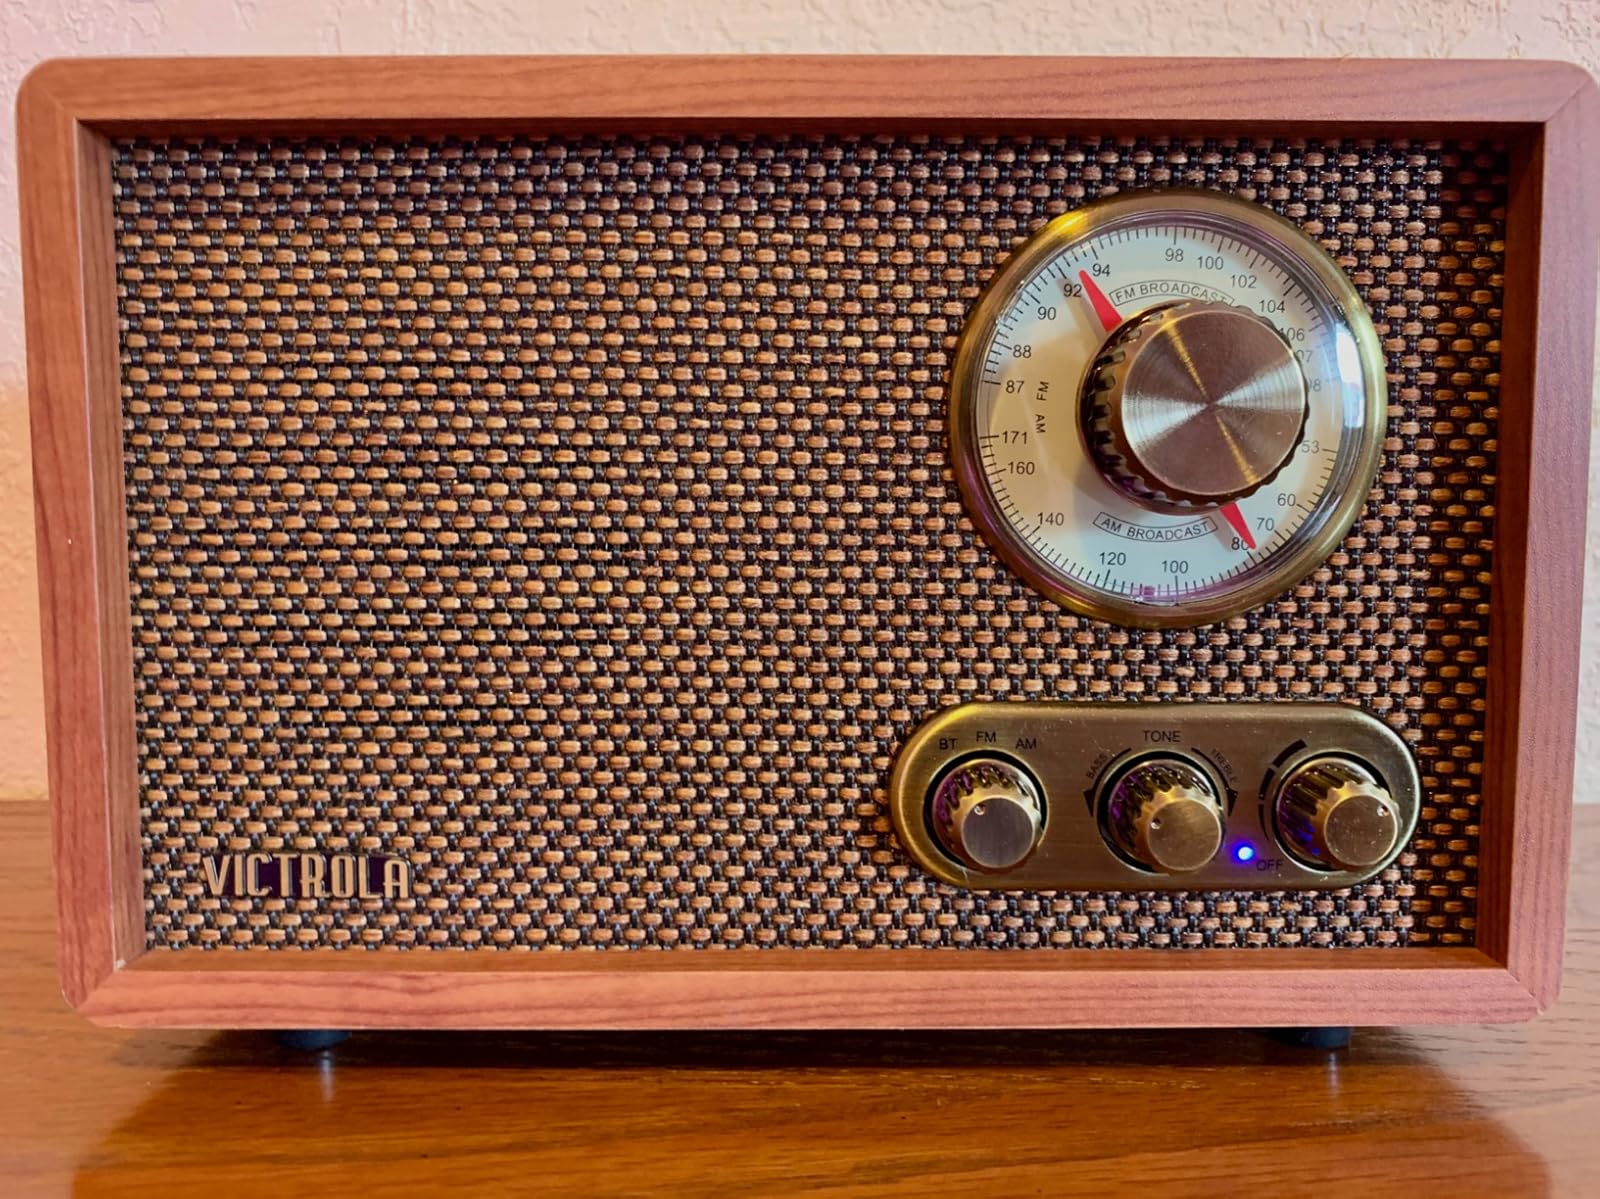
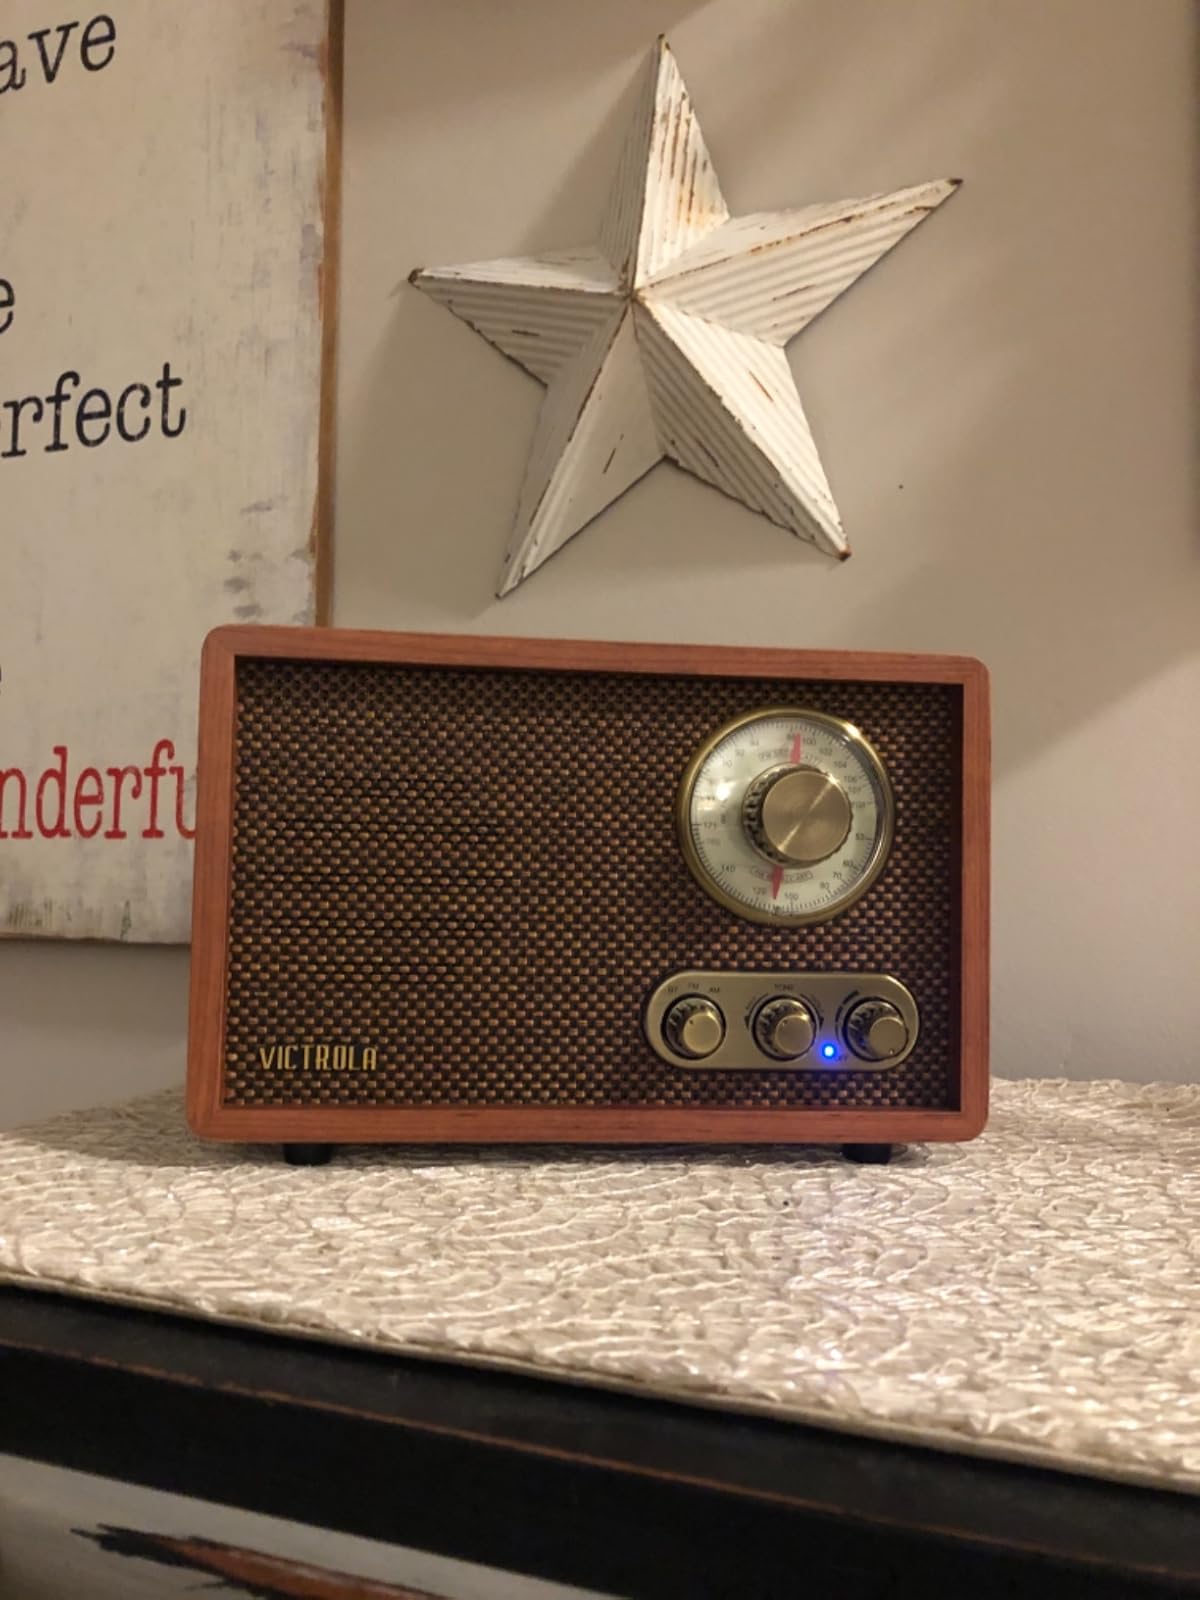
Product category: radio
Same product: yes